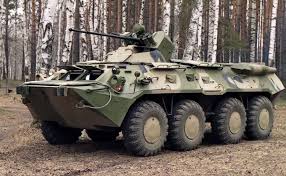
Label: BTR-80